Kashmir Smast

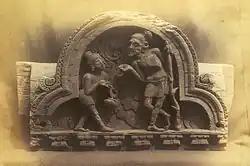
One of the wooden sculptured panels discovered by Major H.A. Deane in the 1880s that is now in the British Museum, 9th-10th centuries AD.

A number of the cells had wooden architectural interiors, carved with elaborate Hindu and Buddhist iconography. Examples of these panels can be found in the British Museum in London. Excavations at the Kashmir Smast site uncovered one of the most well organized town planning systems in ancient Gandhara.